Sheerness Dockyard

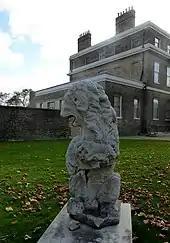
A stone lion from the demolished 17th-century garrison gatehouse sits in front of Dockyard House (built in 1825 to house the Superintendent of the yard).

In 1824, the Admiralty declared that Sheerness would continue to serve primarily as a refitting base, leaving Chatham Dockyard to focus on shipbuilding. Provision of a single covered slip, however, indicates that (as in the old yard) some shipbuilding was also envisaged. In the second half of the century, dry docks began to be used for shipbuilding to some extent (especially as many of the old slips became too small for the fast-expanding size of new warships). At Sheerness, No.2 Dock was designated for this purpose and (like the slip) covered with a long pitched roof.